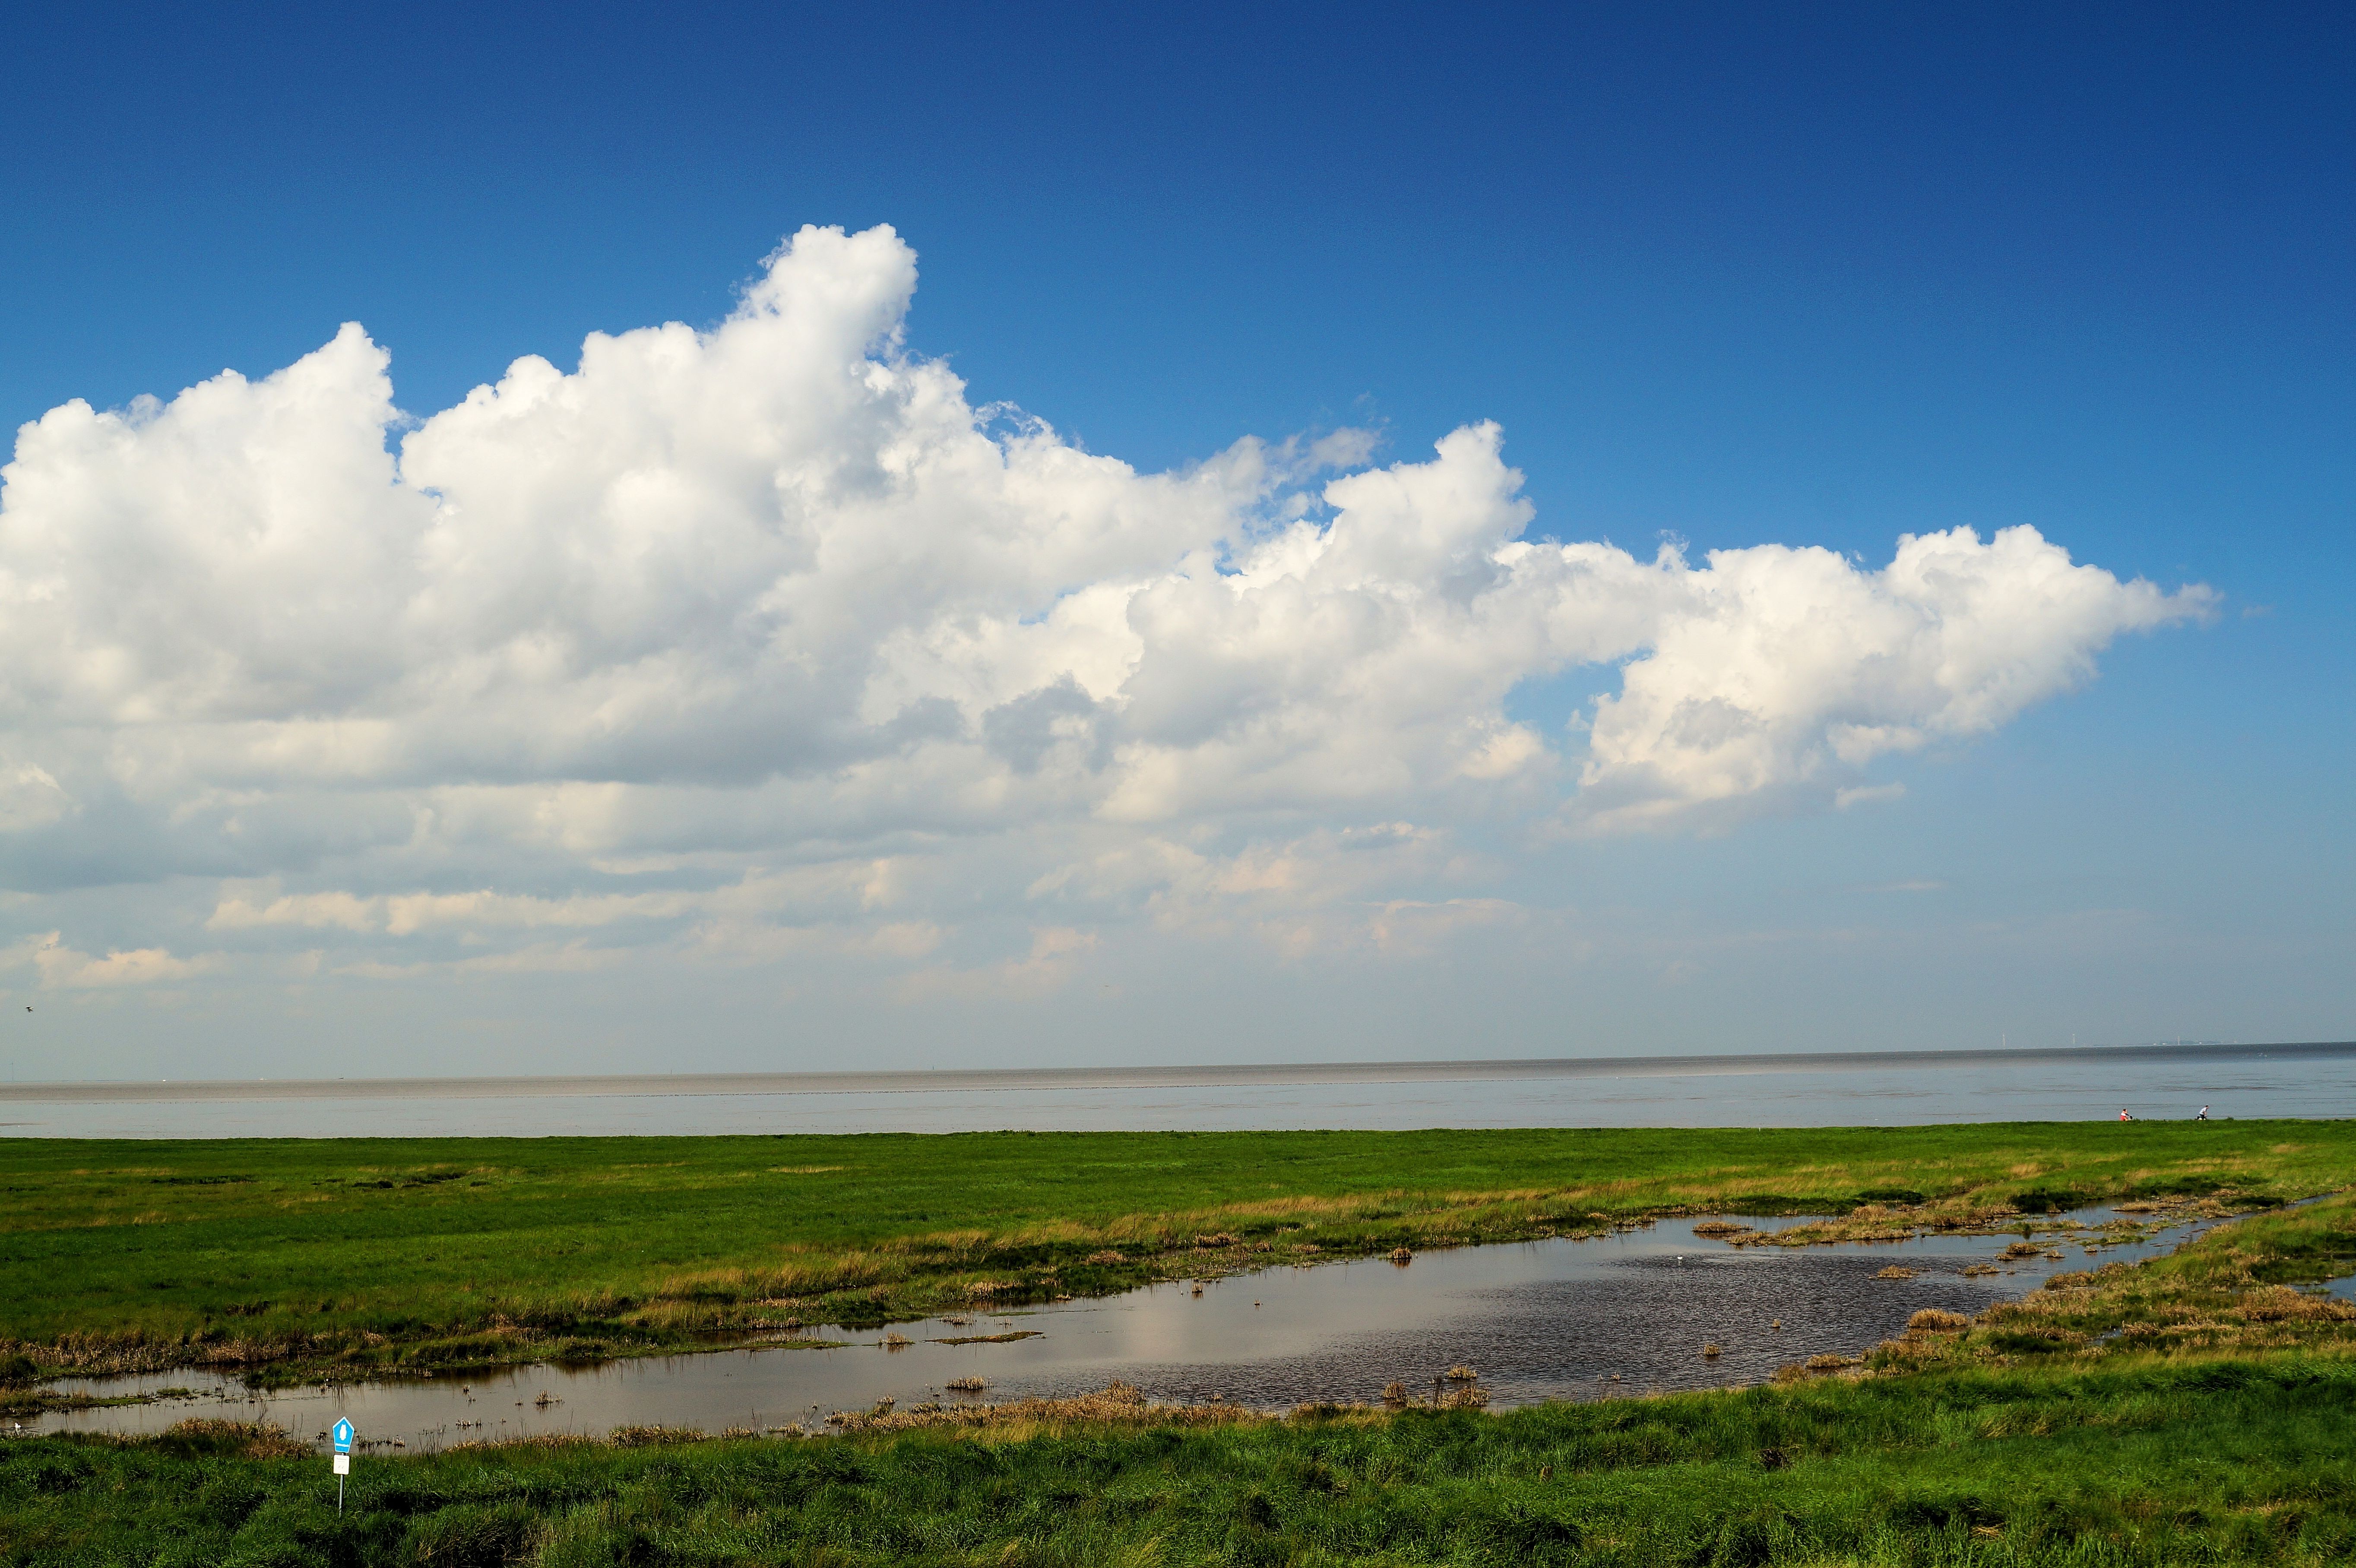
beach, landscape, sea, coast, nature, grass, ocean, horizon, marsh, cloud, sky, sun, prairie, shore, holiday, plain, clouds, grassland, vision, wetland, wide, habitat, north sea, ecosystem, distant, meteorological phenomenon, natural environment, geographical feature